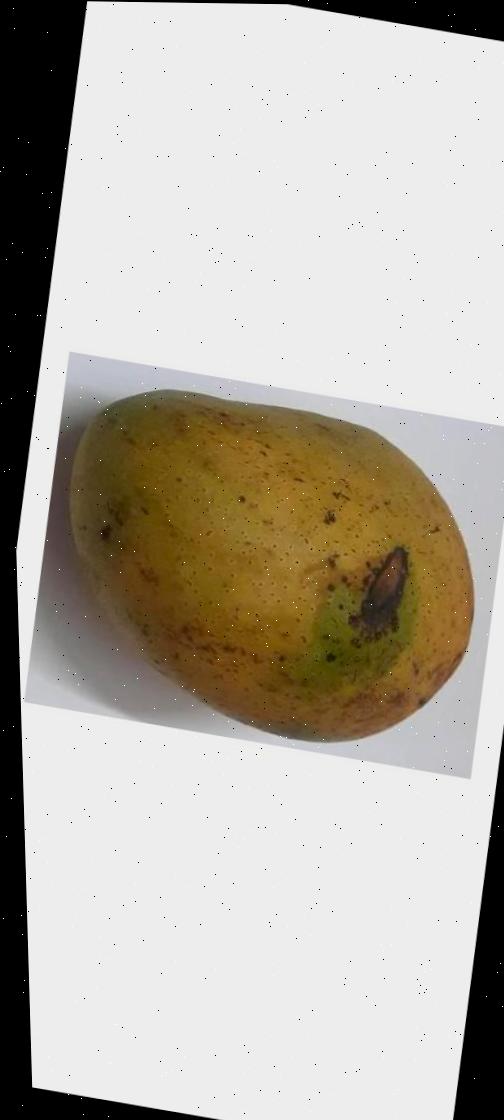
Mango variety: Ashshina Classic